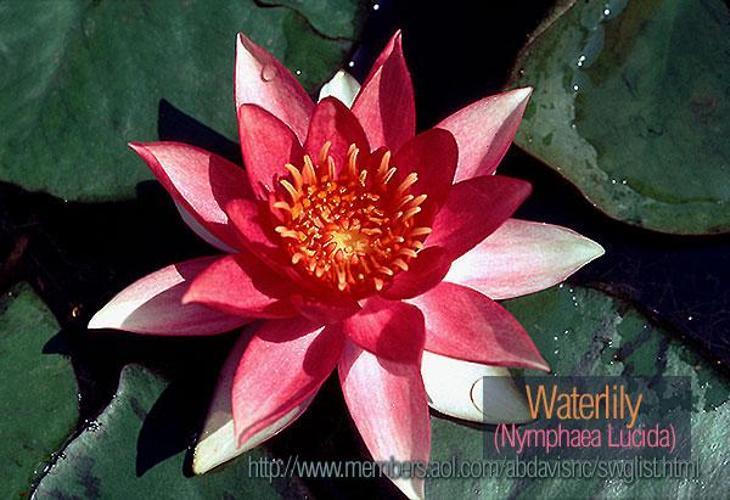
Label: water lily